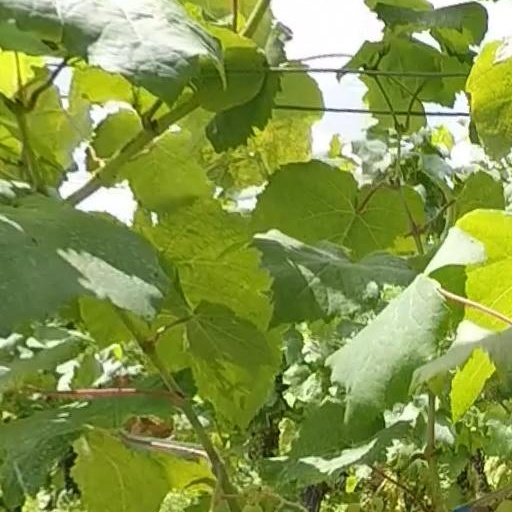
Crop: grape